Agriculture in Spain

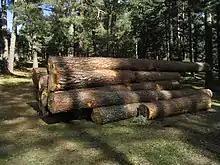
Logging near Navarredonda de Gredos.

Though Spain boasted the world's largest area of land devoted to vineyards, much of the wine it produced was of mediocre quality. Vineyards were usually located on poor land, and good wine-making technology was often lacking. In the past, government-guaranteed prices for wine tended to encourage quantity rather than quality and alcoholic content, but programs were instituted in the 1980s to upgrade production, and surpluses of poor-quality white wine were more regularly distilled into industrial alcohol. Supported by the restructuring and reconversion program initiated by the government in 1984 and by an EC assistance program, Spain's vineyard acreage continued to decline, and it was expected to fall to 100,000 hectares by 1990. Spain's 1986 wine production was estimated at 36.7 million hectoliters.